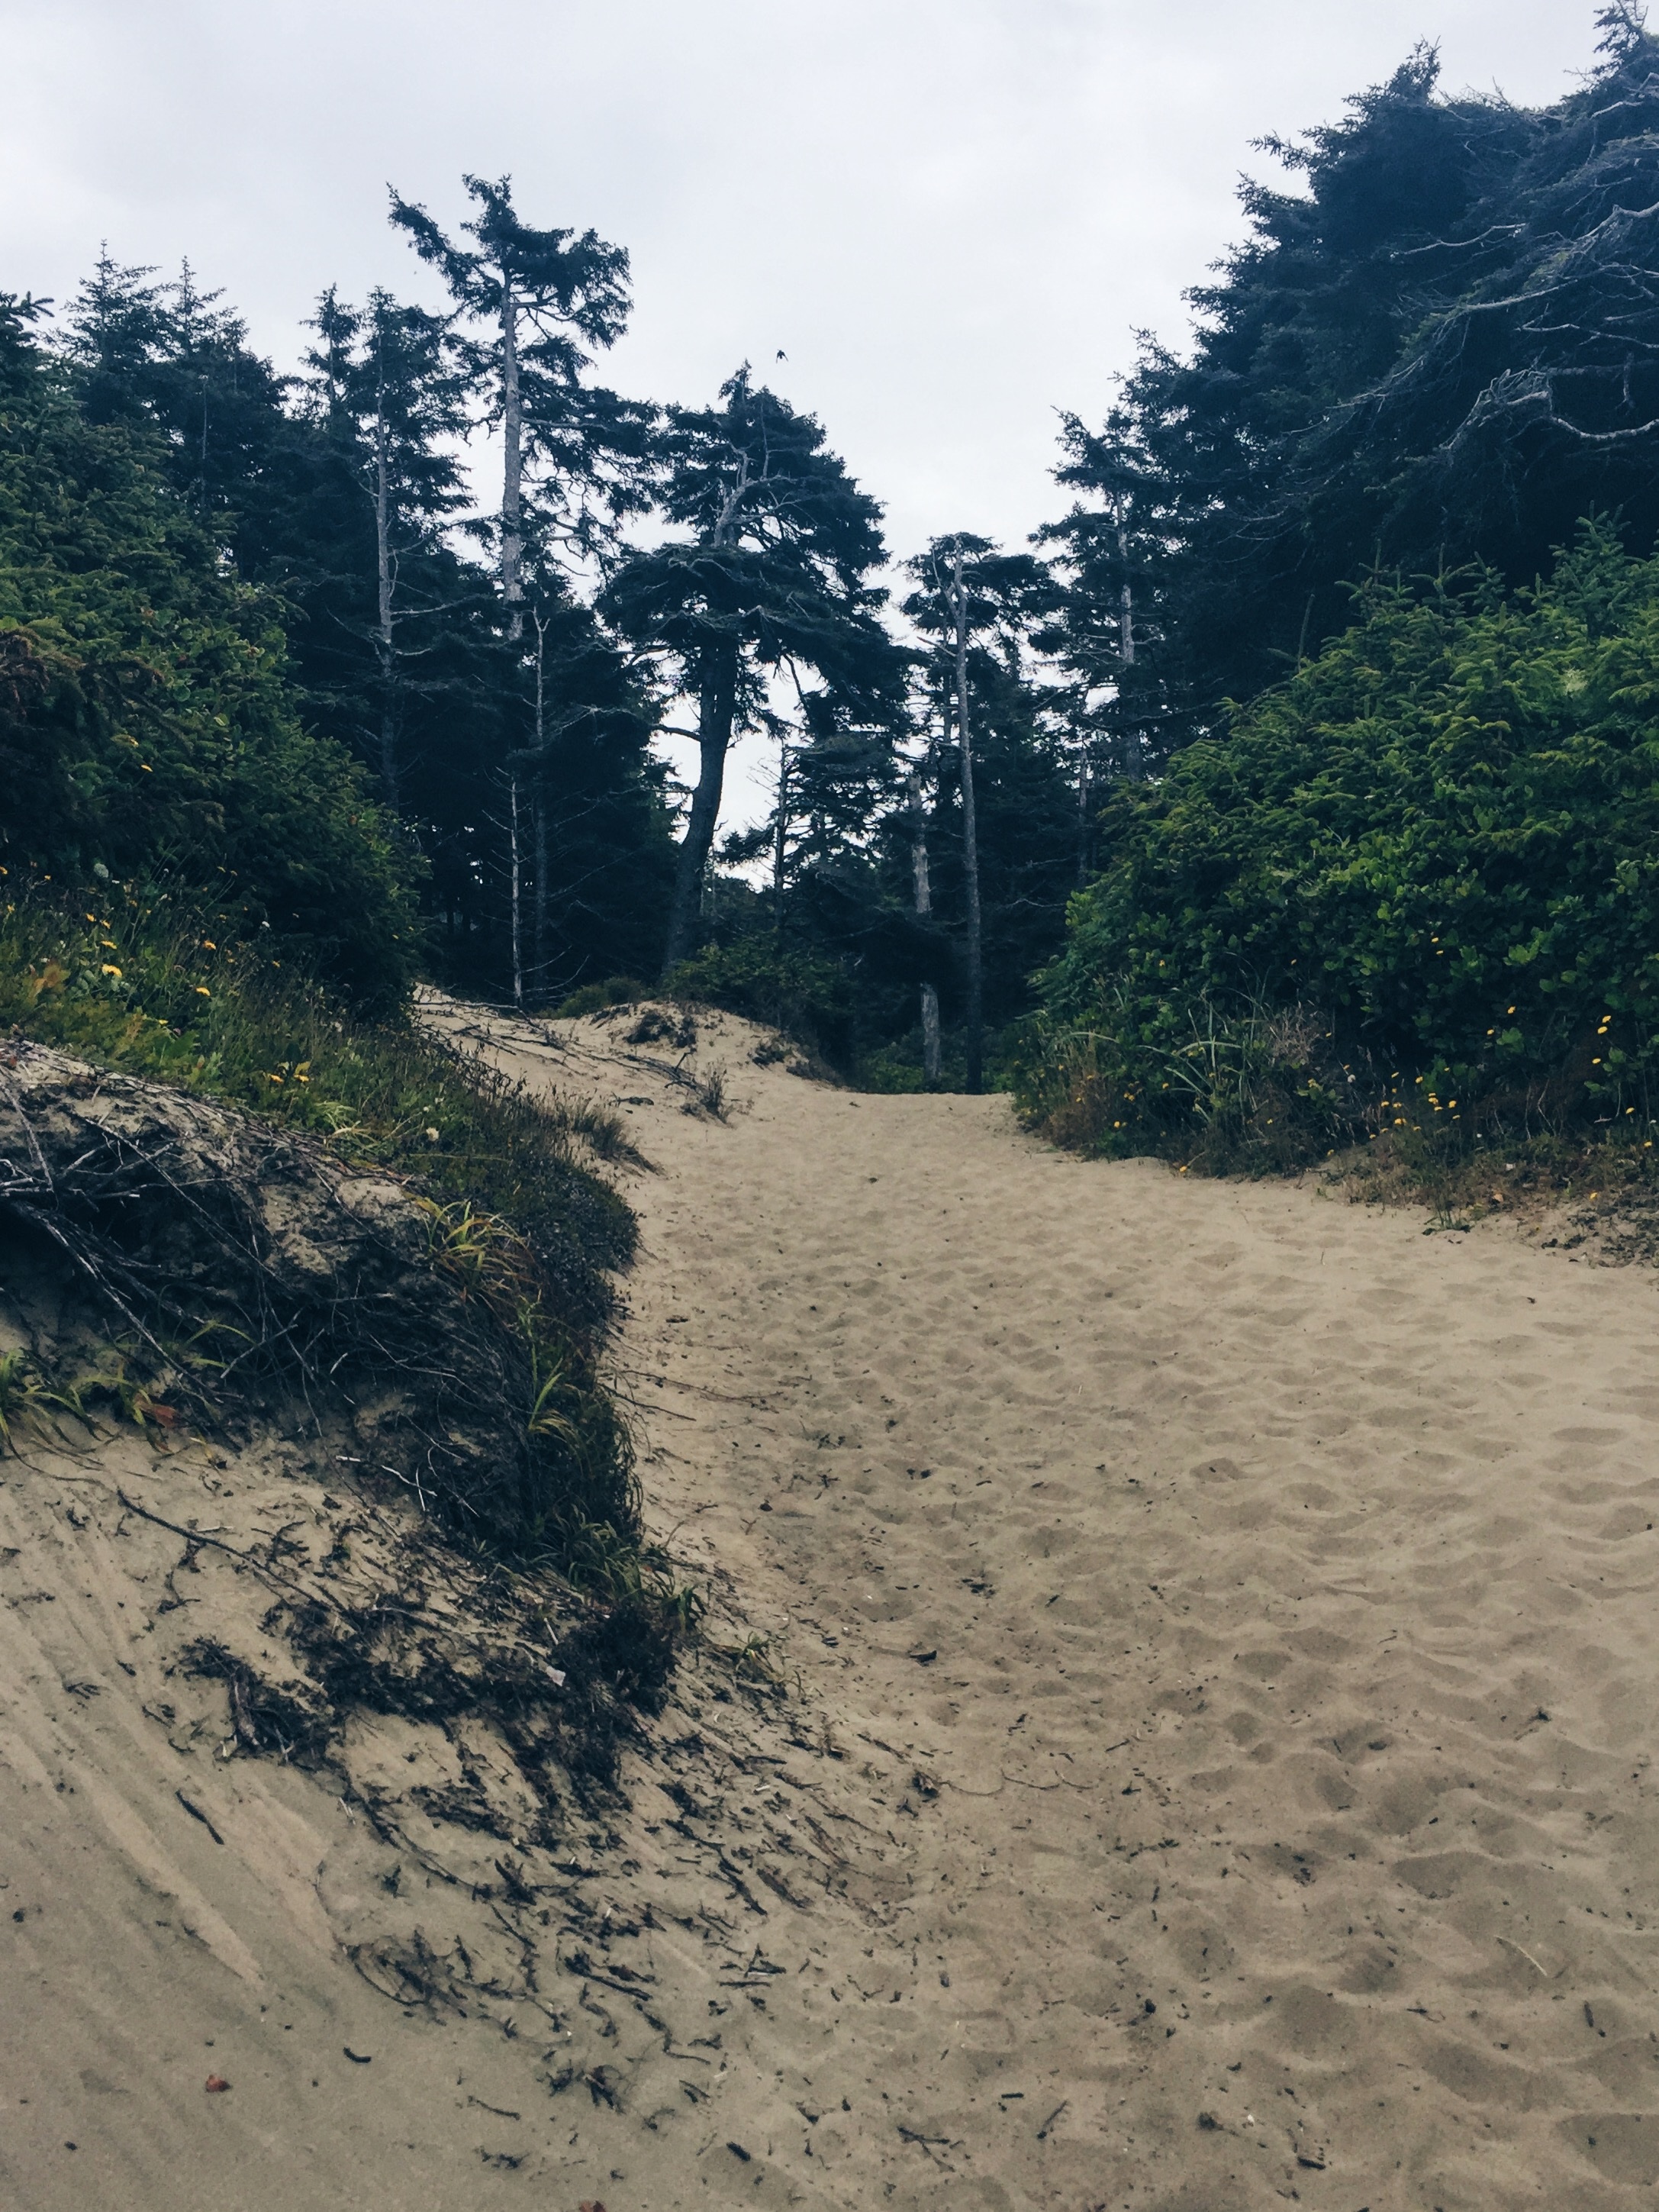
landscape, wilderness, mountain, trail, hill, lake, valley, mountain range, soil, ridge, plateau, habitat, landform, natural environment, geographical feature, mountainous landforms